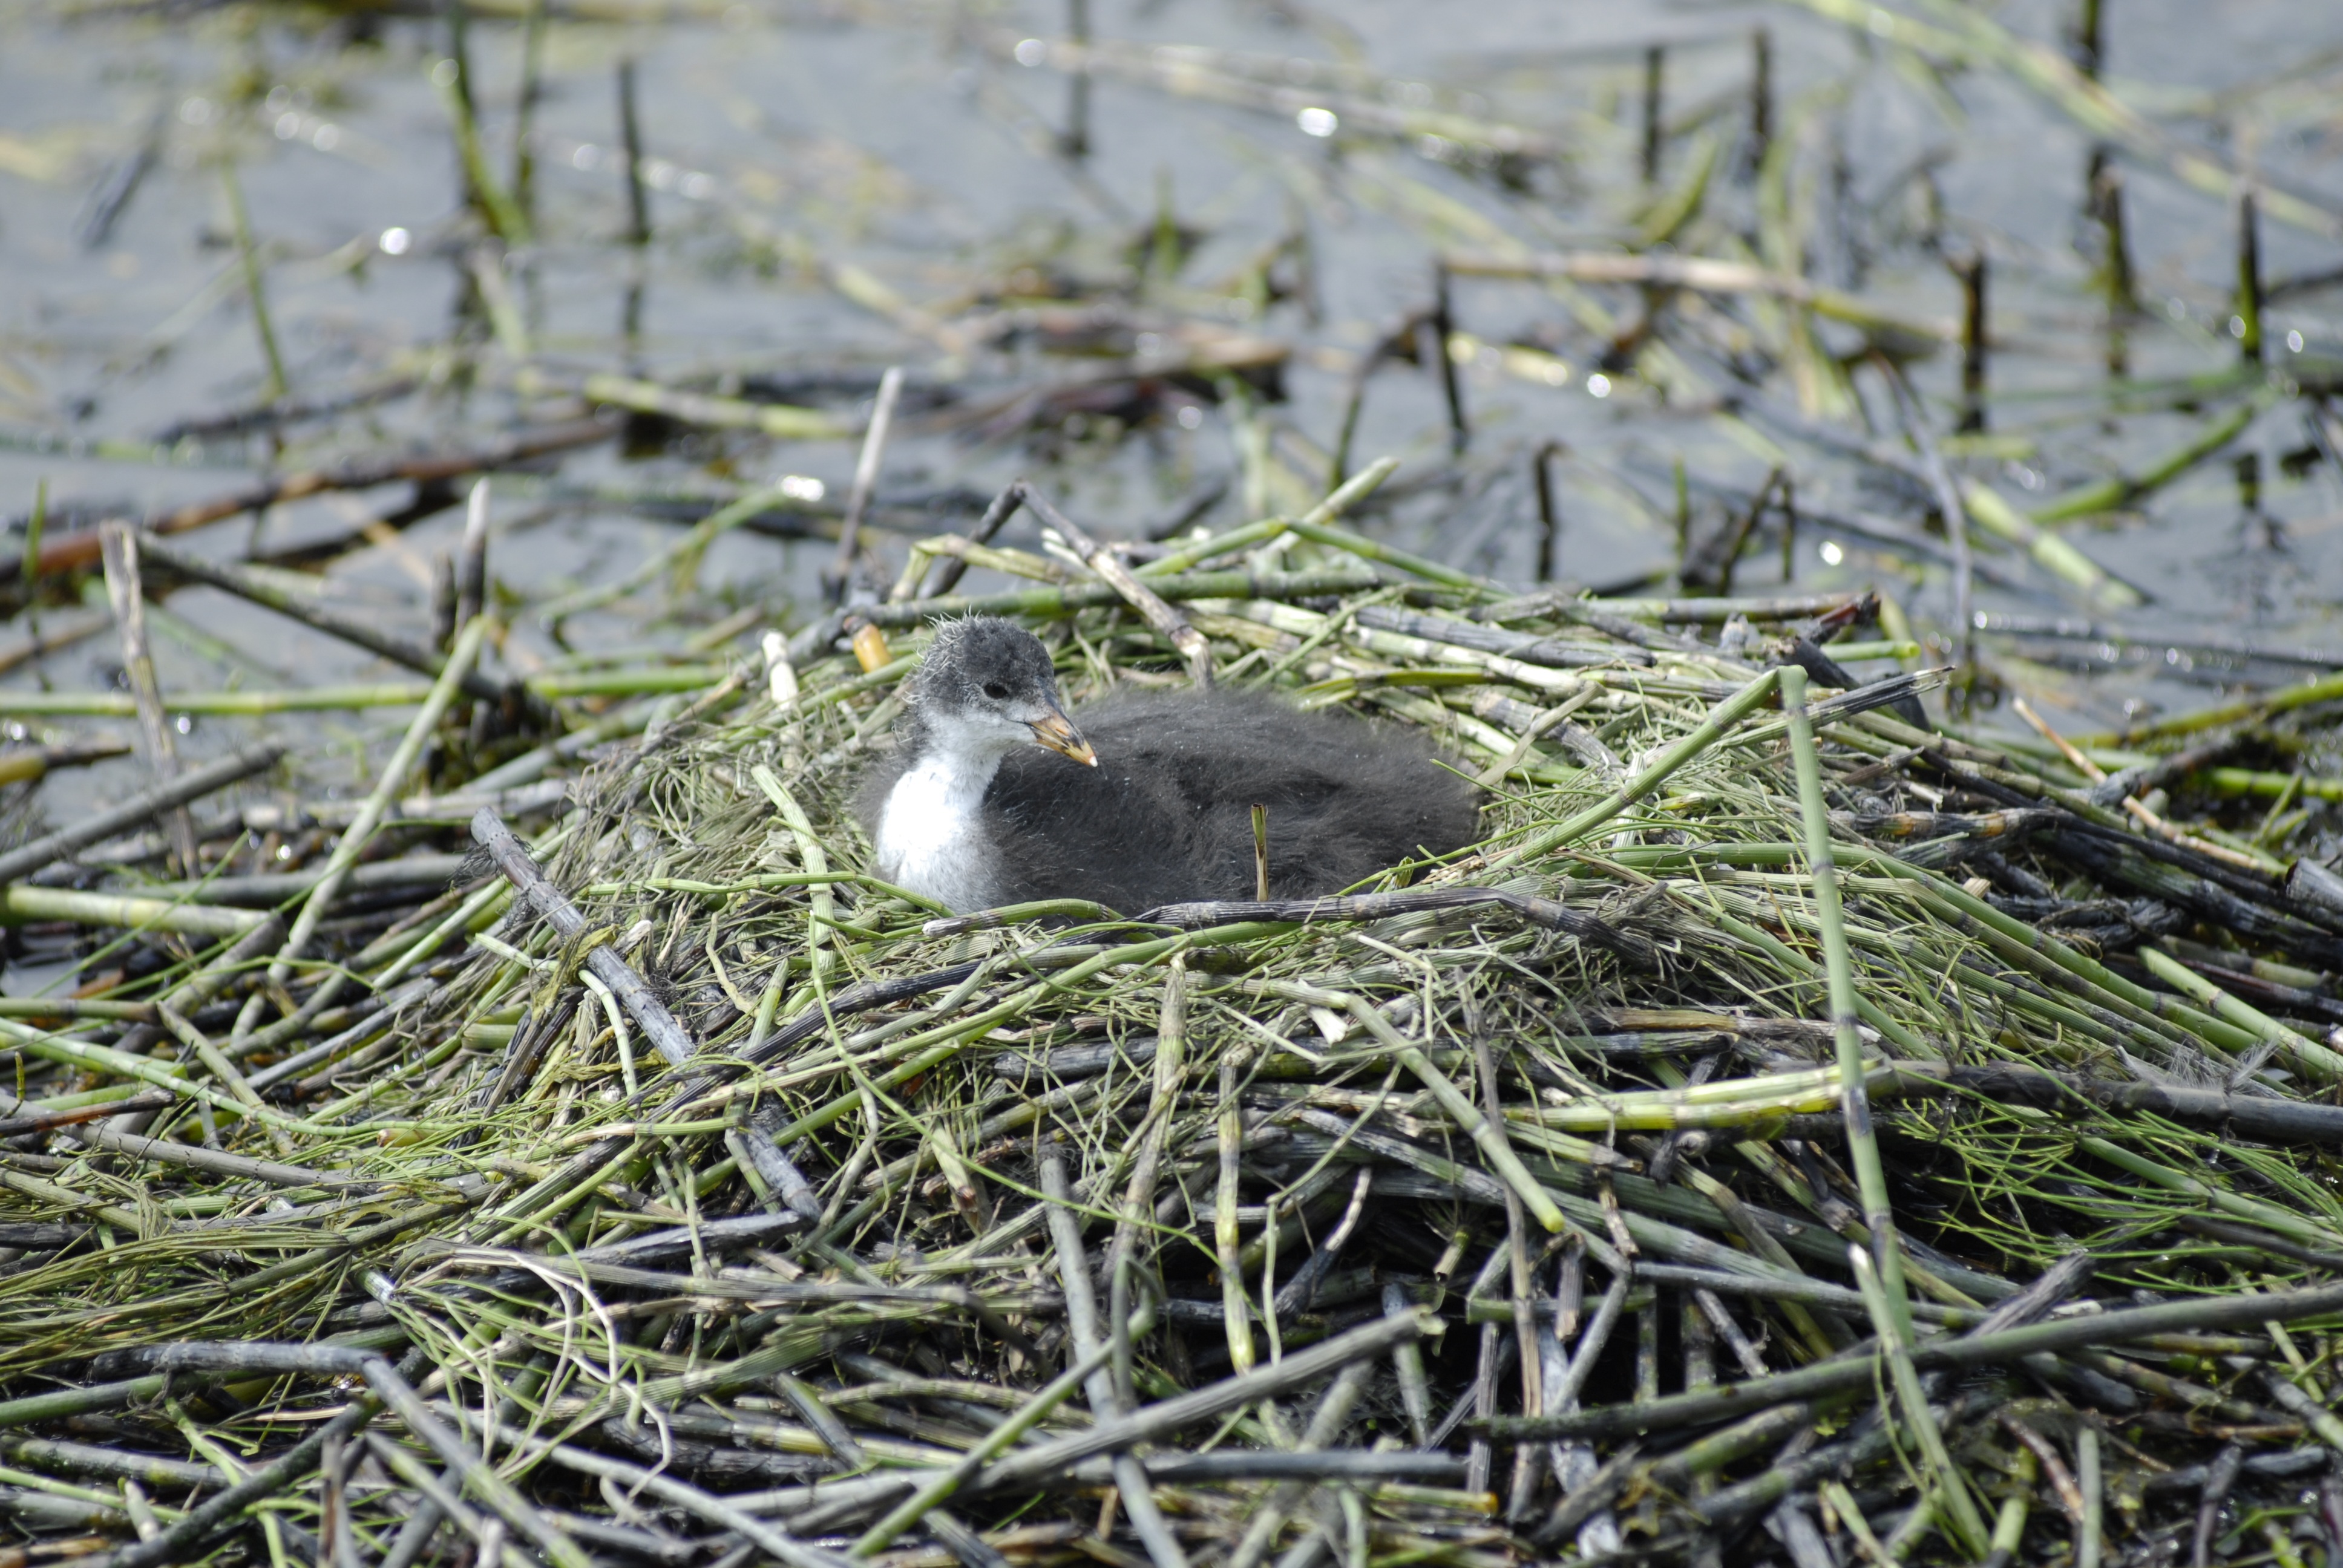
nature, grass, branch, bird, lake, wildlife, fauna, birds, duck, animals, bird nest, nest, shorebird, old world flycatcher, perching bird